Roman Catholic Diocese of Loreto

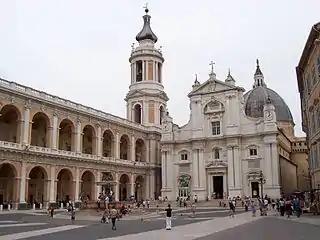
The sanctuary at Loreto

The Diocese of Loreto was a Roman Catholic diocese with see in Loreto, Italy.